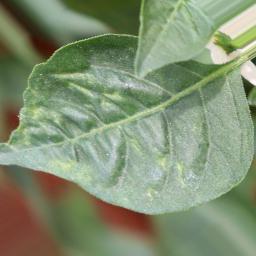
Label: mites_and_trips